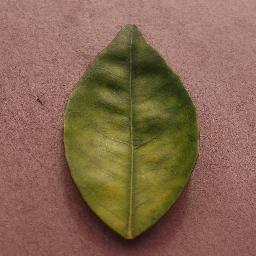
Label: Orange___Haunglongbing_(Citrus_greening)